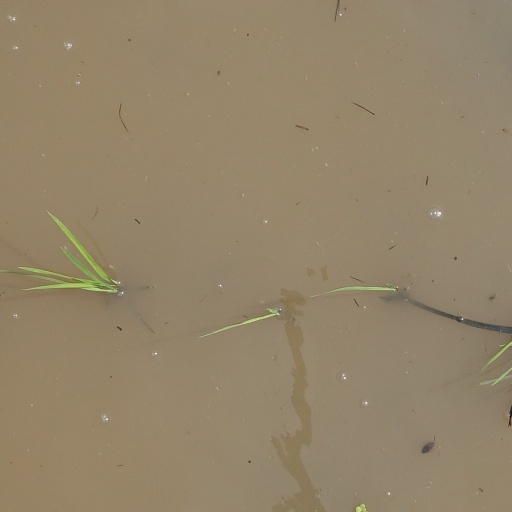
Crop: rice